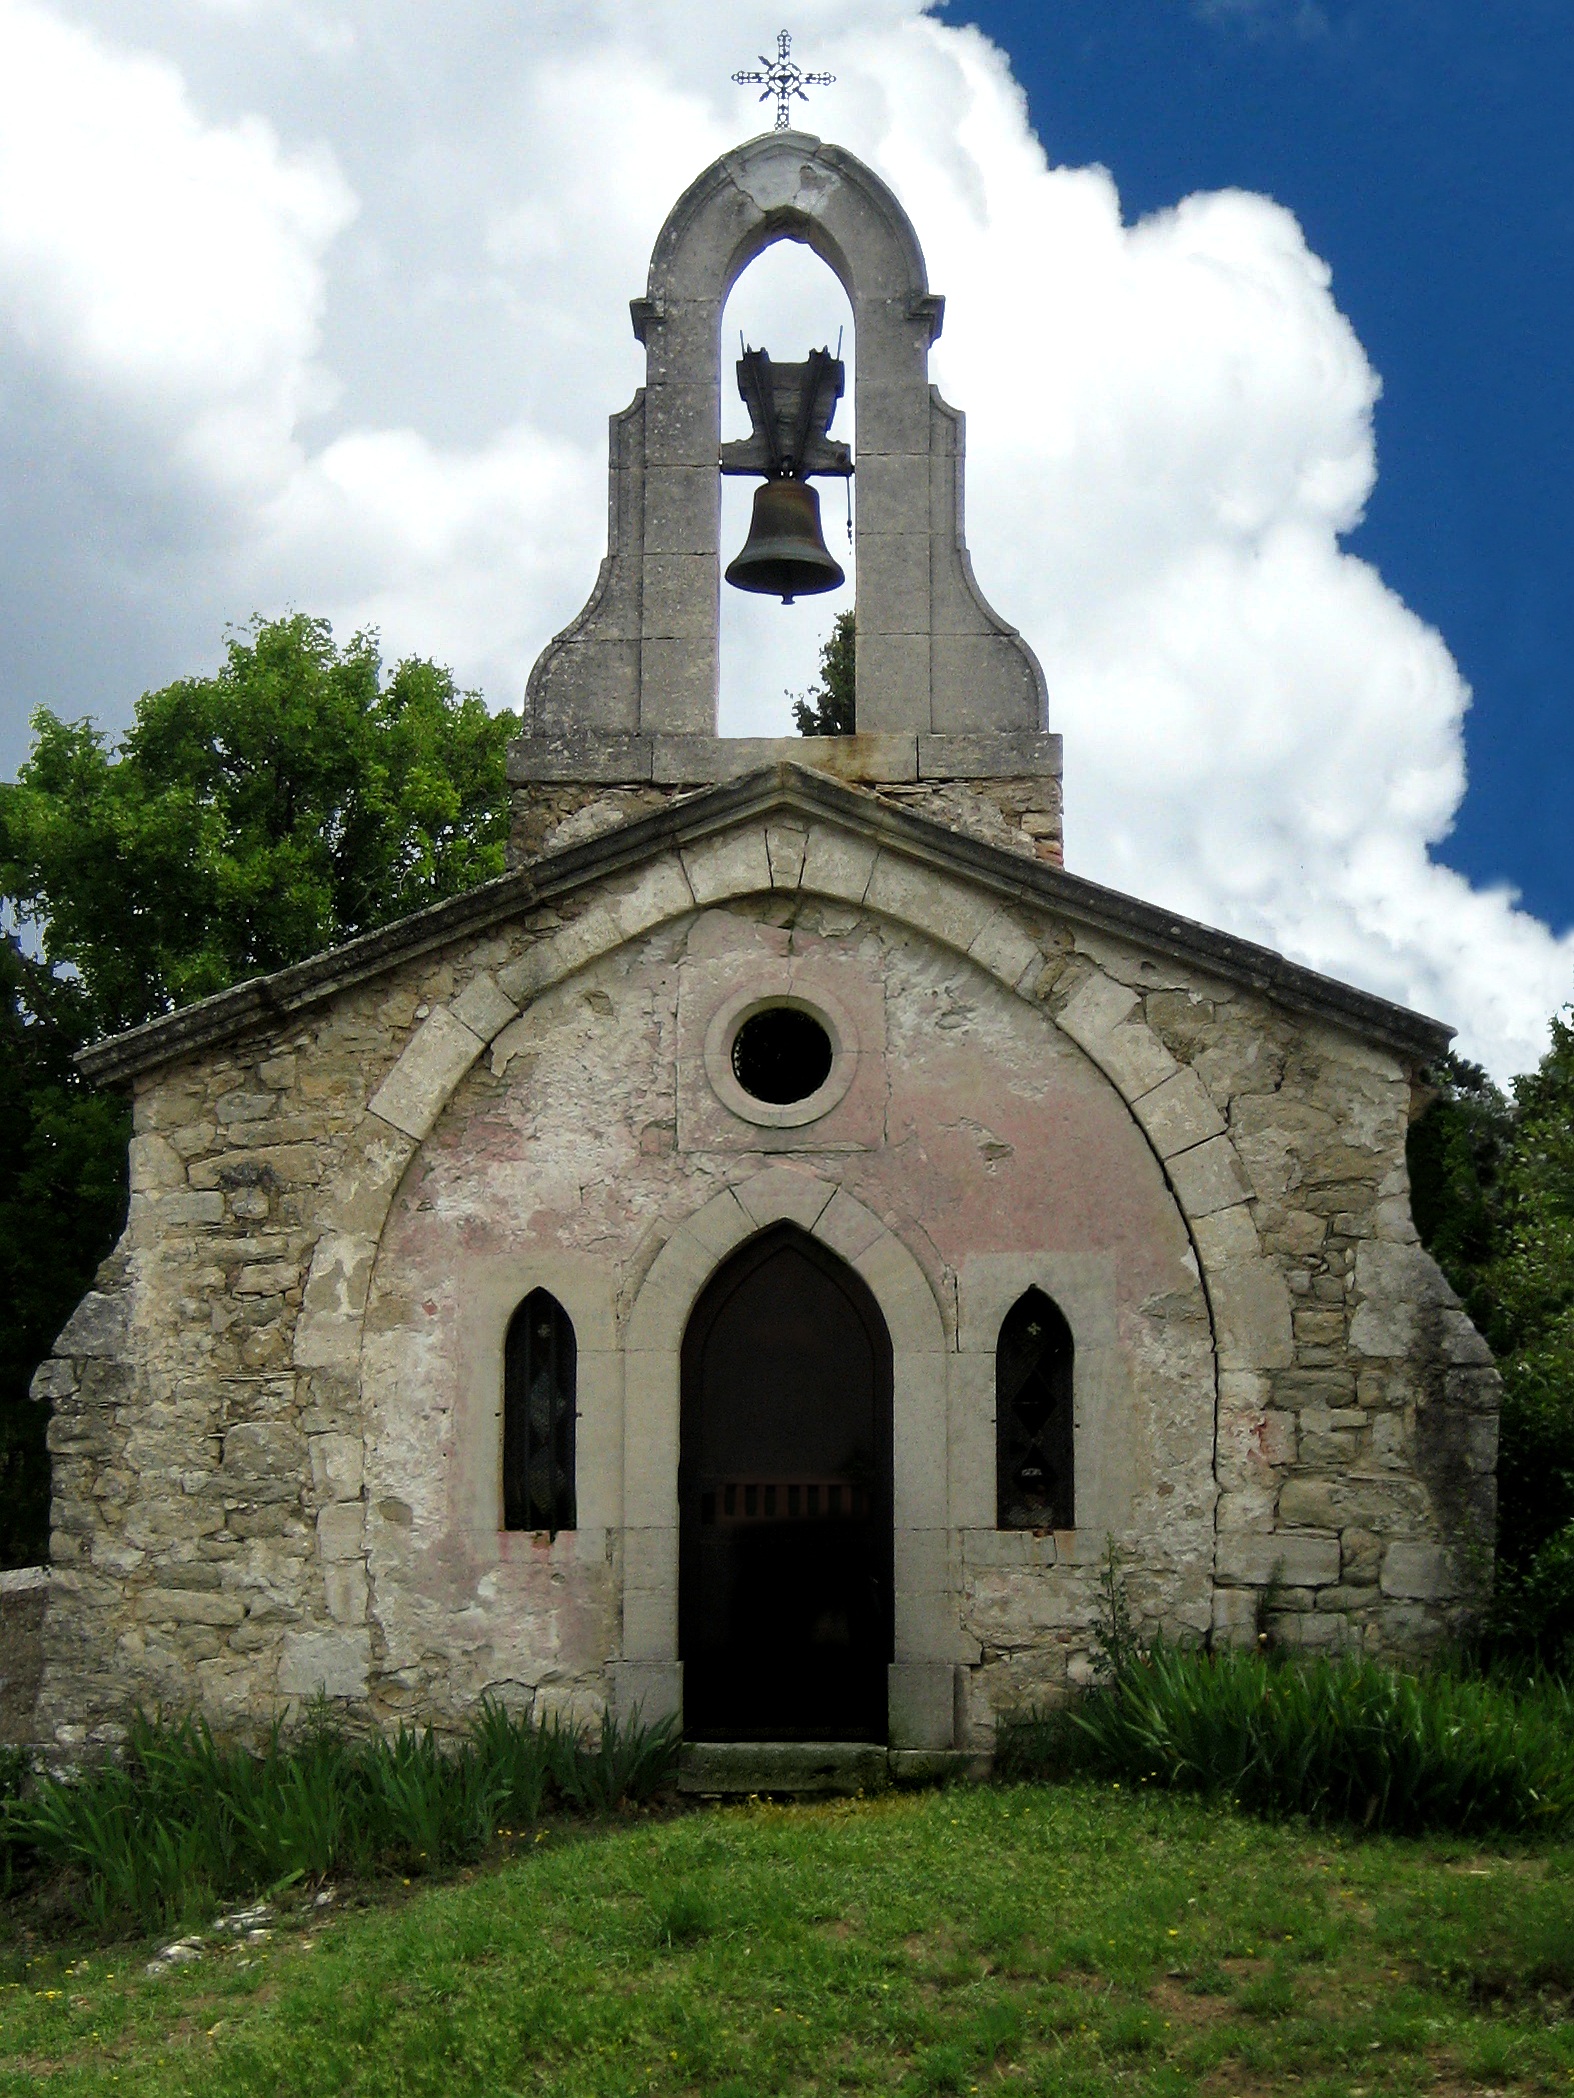
building, old, france, church, chapel, place of worship, bell tower, monastery, provence, abbey, alpes de haute provence, chapelle saint michel, lurs, spanish missions in california